Reidenhausen

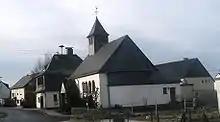
Reidenhausen's church and parish centre

Reidenhausen is an – a municipality belonging to a , a kind of collective municipality – in the Cochem-Zell district in Rhineland-Palatinate, Germany. It belongs to the "Verbandsgemeinde" of Zell, whose seat is in the municipality of Zell an der Mosel.